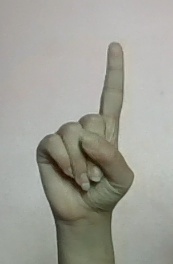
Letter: bb